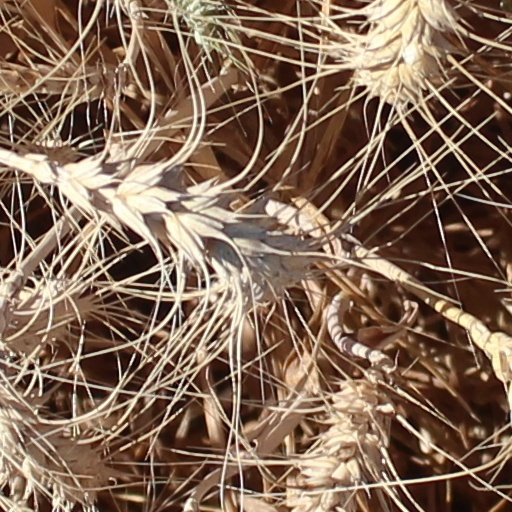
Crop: wheat